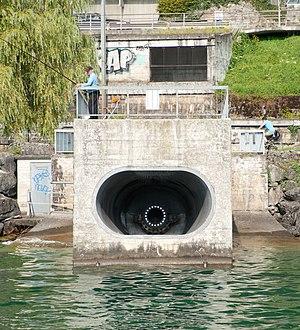
Vanne de fond du barrage de l'Hongrin dans le Léman. Le piéton donne l'échelle.
Le lac de l'Hongrin est un lac artificiel situé dans les Préalpes vaudoises, en Suisse, délimité au nord par un barrage à double voûte datant de 1969.
Les Forces motrices Hongrin-Léman sont une société vaudoise possédant le barrage de l'Hongrin et la centrale hydroélectrique de pompage-turbinage de Veytaux.